Leon Spinks

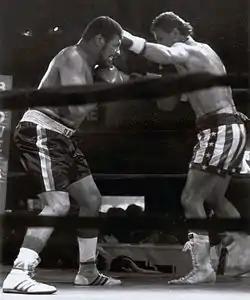
Spinks defeated Ray Kipping on June 19, 1995, in St. Louis

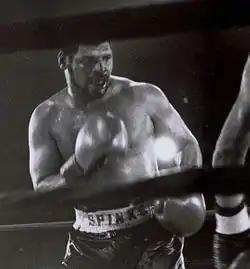
Spinks during his final victory held at the "Little Bit of Texas" in St. Louis

Spinks's next fight, his only one in 1979, was at Monte Carlo, where he was knocked out in the first round by future WBA world heavyweight champion Gerrie Coetzee. In the following fight, Spinks defeated former world title challenger and European title holder Alfredo Evangelista by a knockout in round 5. He then fought to a draw in with Eddie López, scored a knockout over Kevin Isaac in May, and, in October, beat the WBC's top-ranked challenger, Bernardo Mercado, by a knockout in round nine on the undercard of Larry Holmes vs. Muhammad Ali.